Lorient

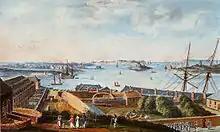
L'Enclos at the end of the 18th century

The town experienced a period of growth when John Law formed the Perpetual Company of the Indies by absorbing other chartered companies (including the French East India Company), and chose Lorient as its operations base. Despite the economic bubble caused by the Company in 1720, the city was still growing as it took part in the Atlantic triangular slave trade. From 1720 to 1790, 156 ships deported an estimated 43,000 slaves. In 1732, the Company decided to transfer its sales headquarters from Nantes to Lorient, and asked architect Jacques Gabriel to raise new buildings out of dimension stones to host these new activities, and to embellish the L'Enclos domain. Sales began in 1734, peaking up to 25 million "livres tournois". In 1769, the Company's monopoly ended with the scrapping of the company itself, under the influence of the physiocrats.